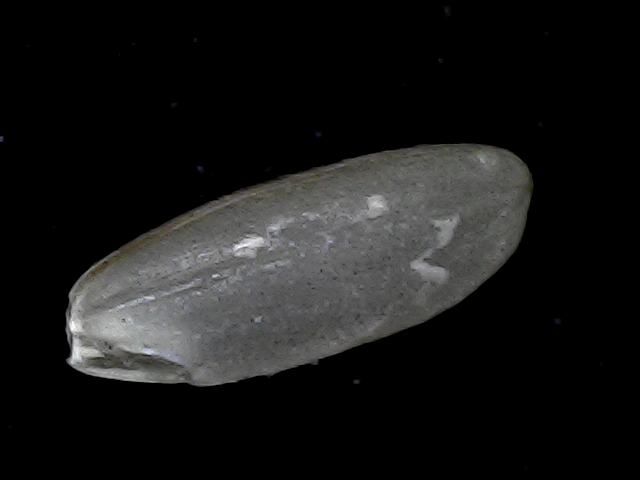
Rice variety: BD93